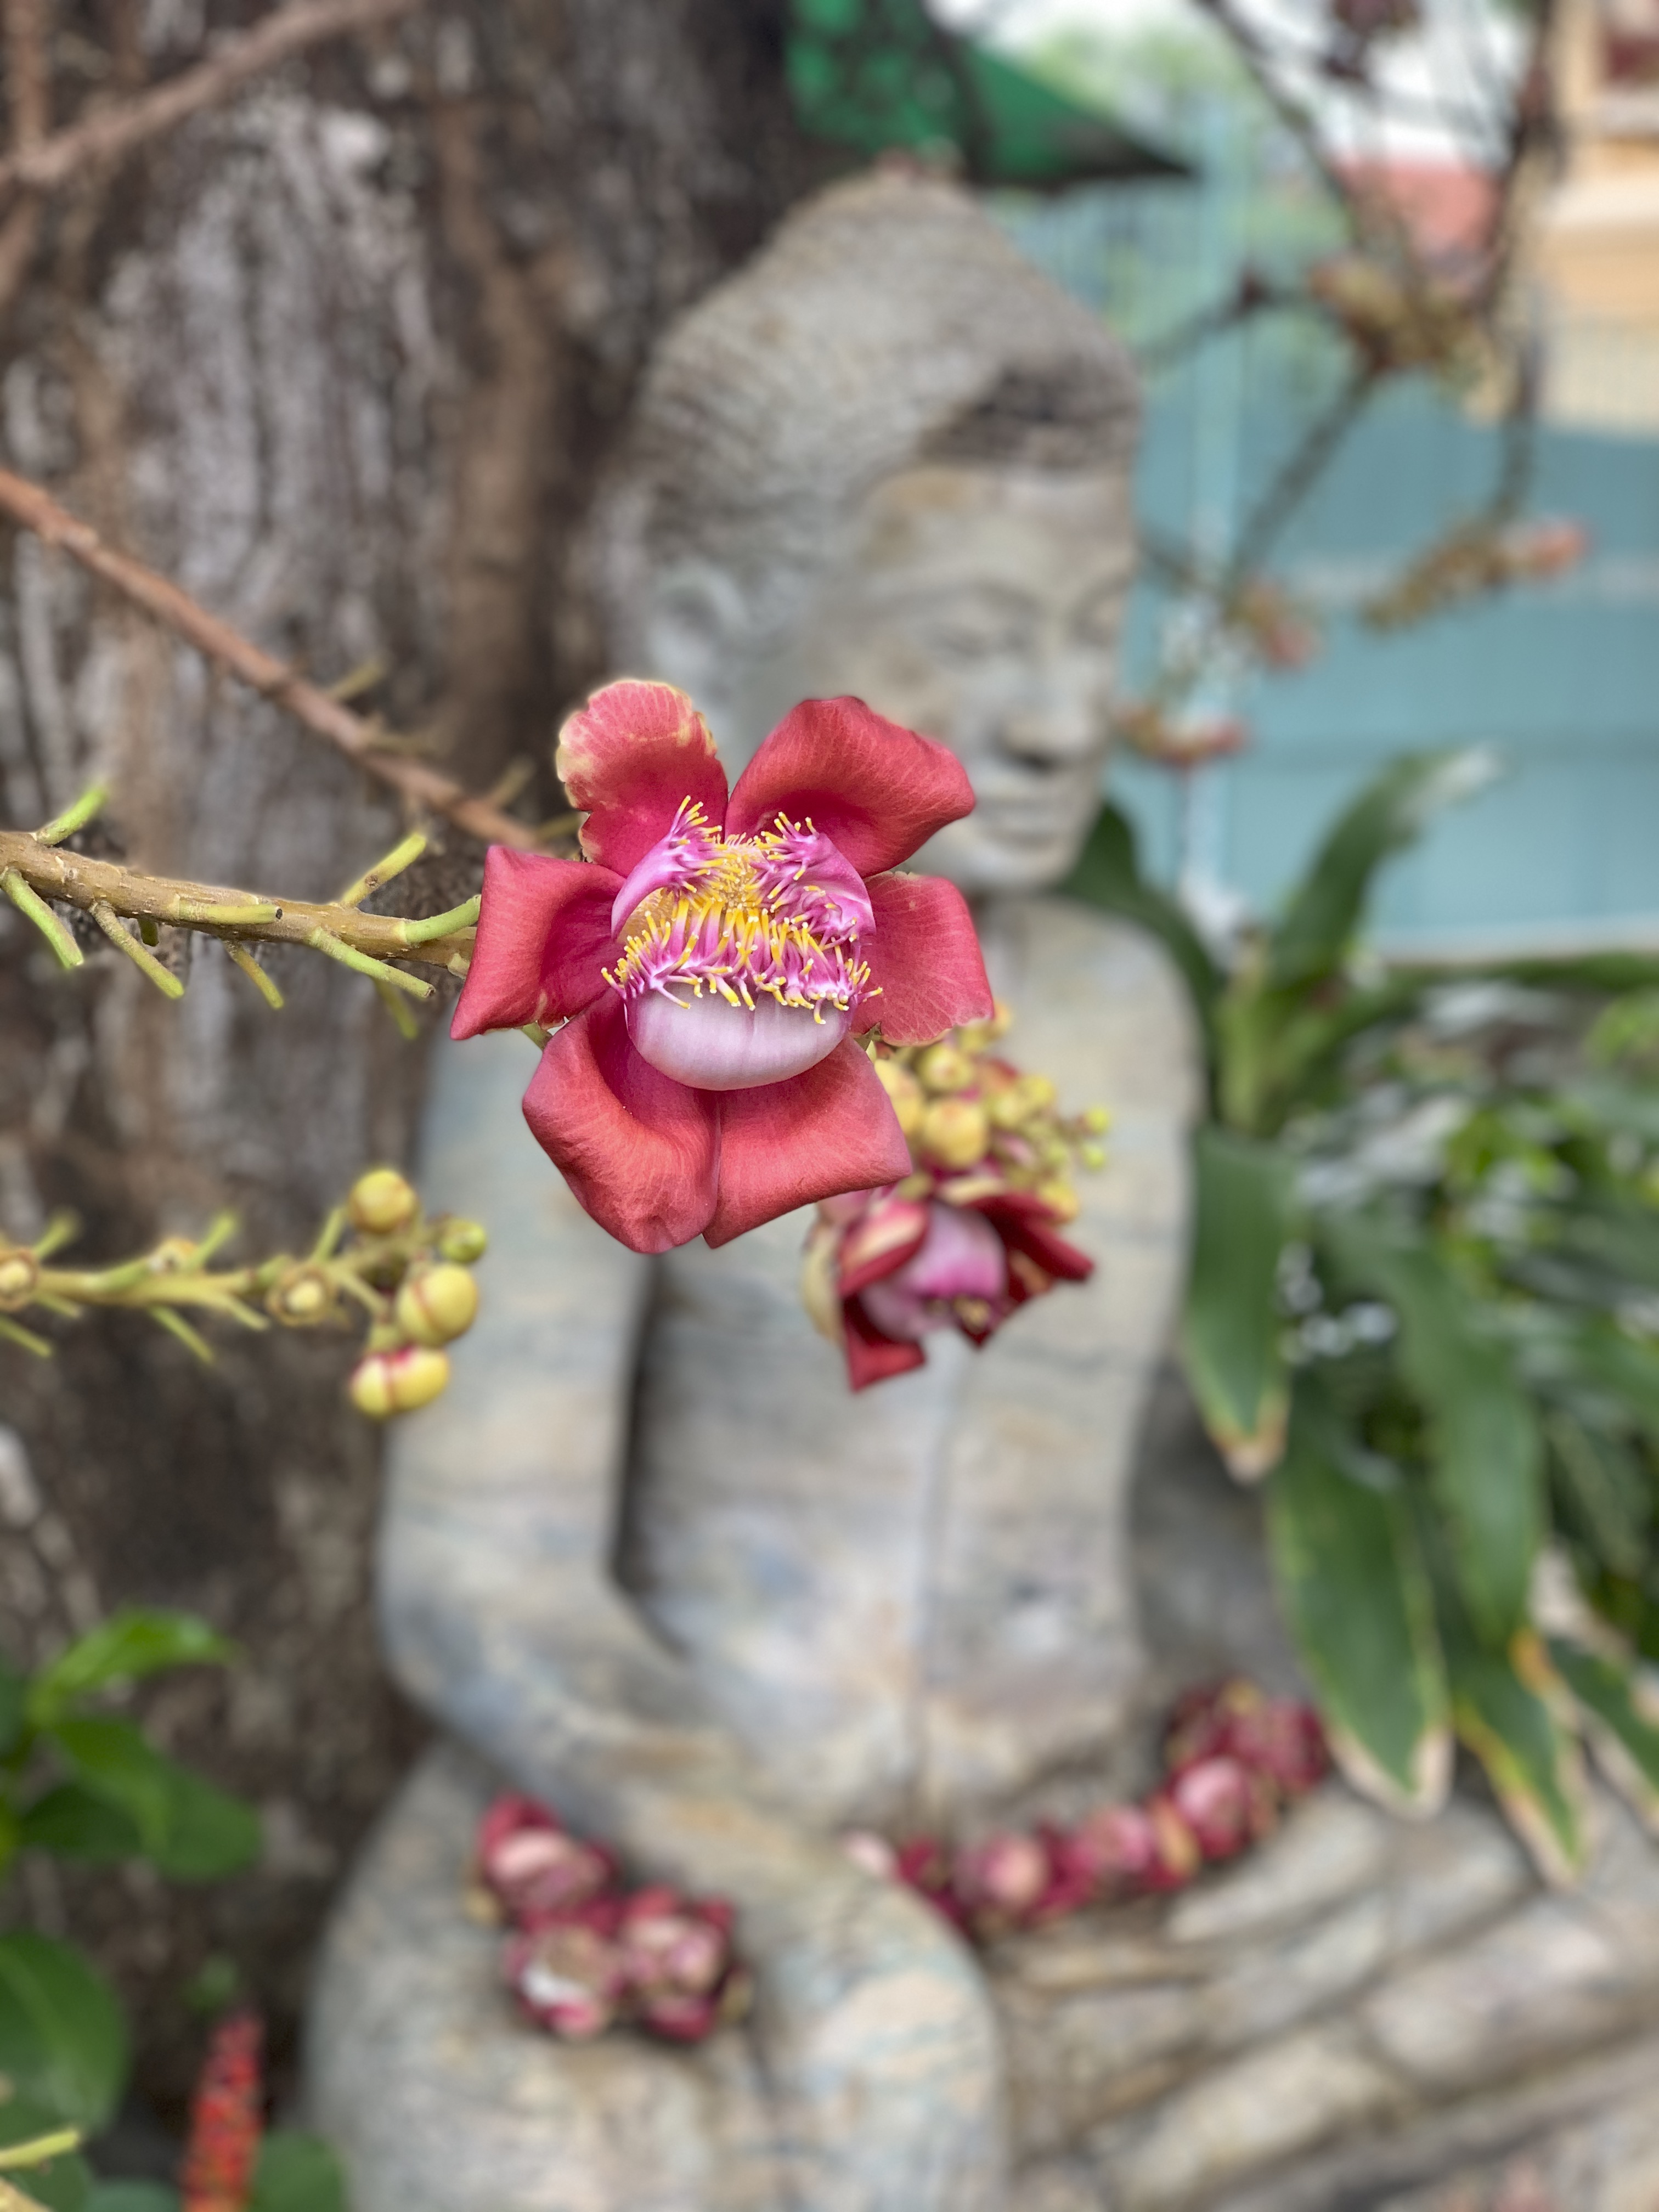
cambodia, bodi, tree, buddha, pink, flower, plant, spring, botany, petal, annual plant, lecythidaceae, flowering plant, perennial plant